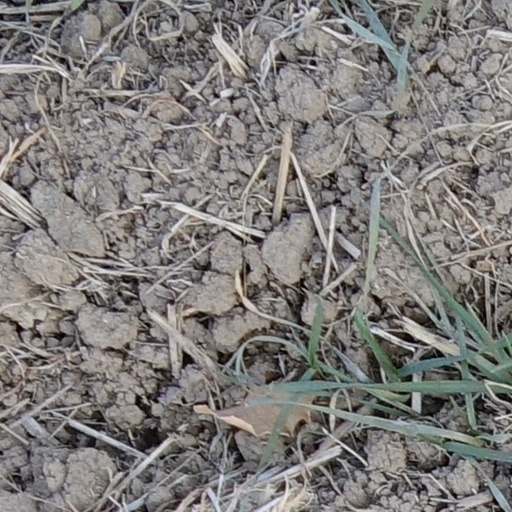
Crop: wheat